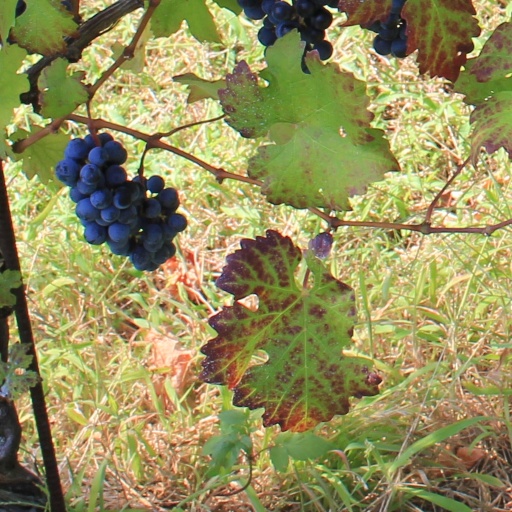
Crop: grape